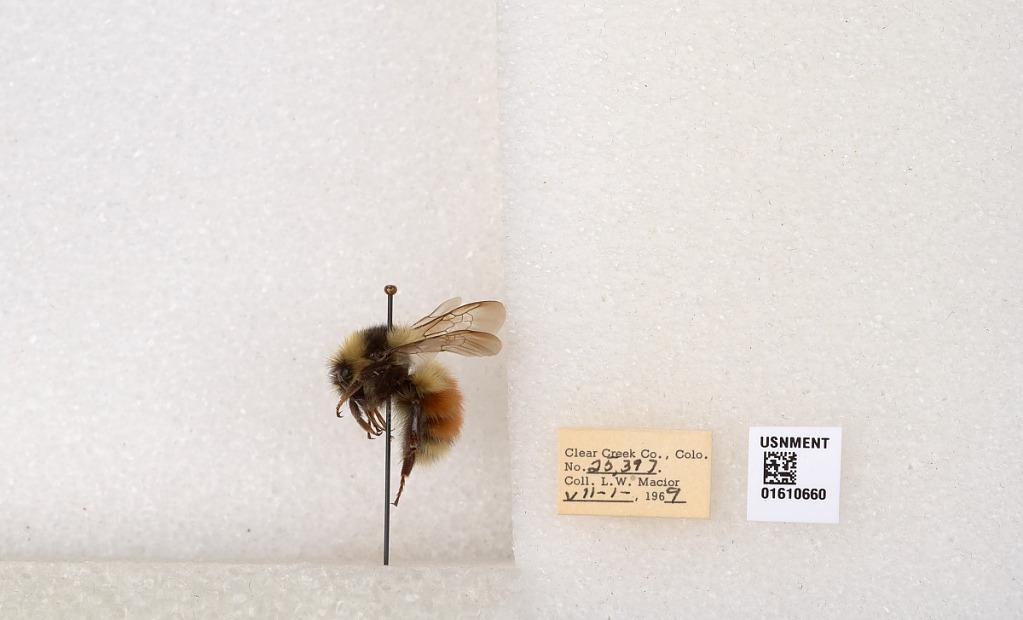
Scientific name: Bombus (Pyrobombus) sylvicola Kirby
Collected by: L. Macior
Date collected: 1969-7-1
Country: United States
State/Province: Colorado
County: Clear Creek
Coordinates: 39.6891, -105.644